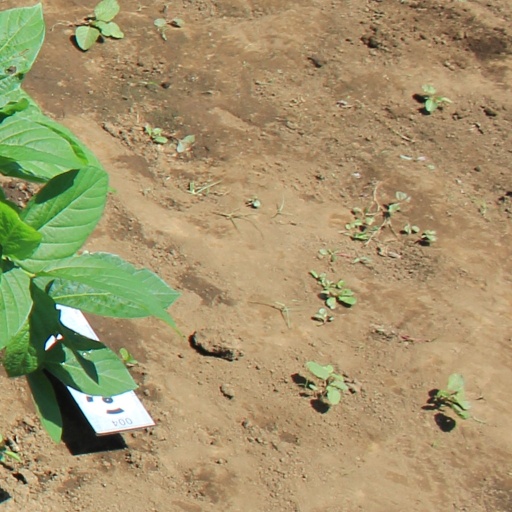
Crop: soybean